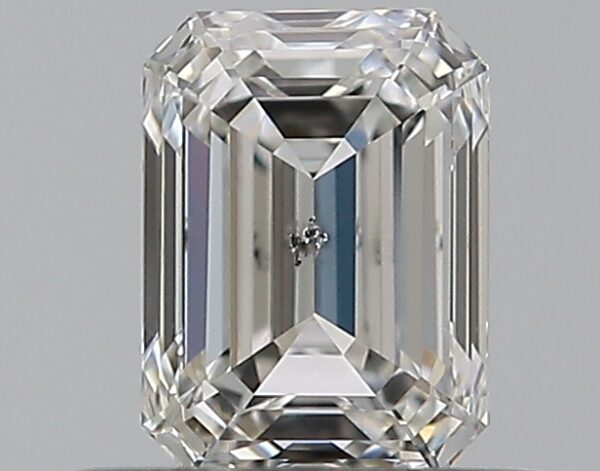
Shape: emerald
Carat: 0.5
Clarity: SI2
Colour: G
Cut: EX
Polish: EX
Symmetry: VG
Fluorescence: N
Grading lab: GIA
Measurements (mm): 5.09 x 3.74 x 2.58